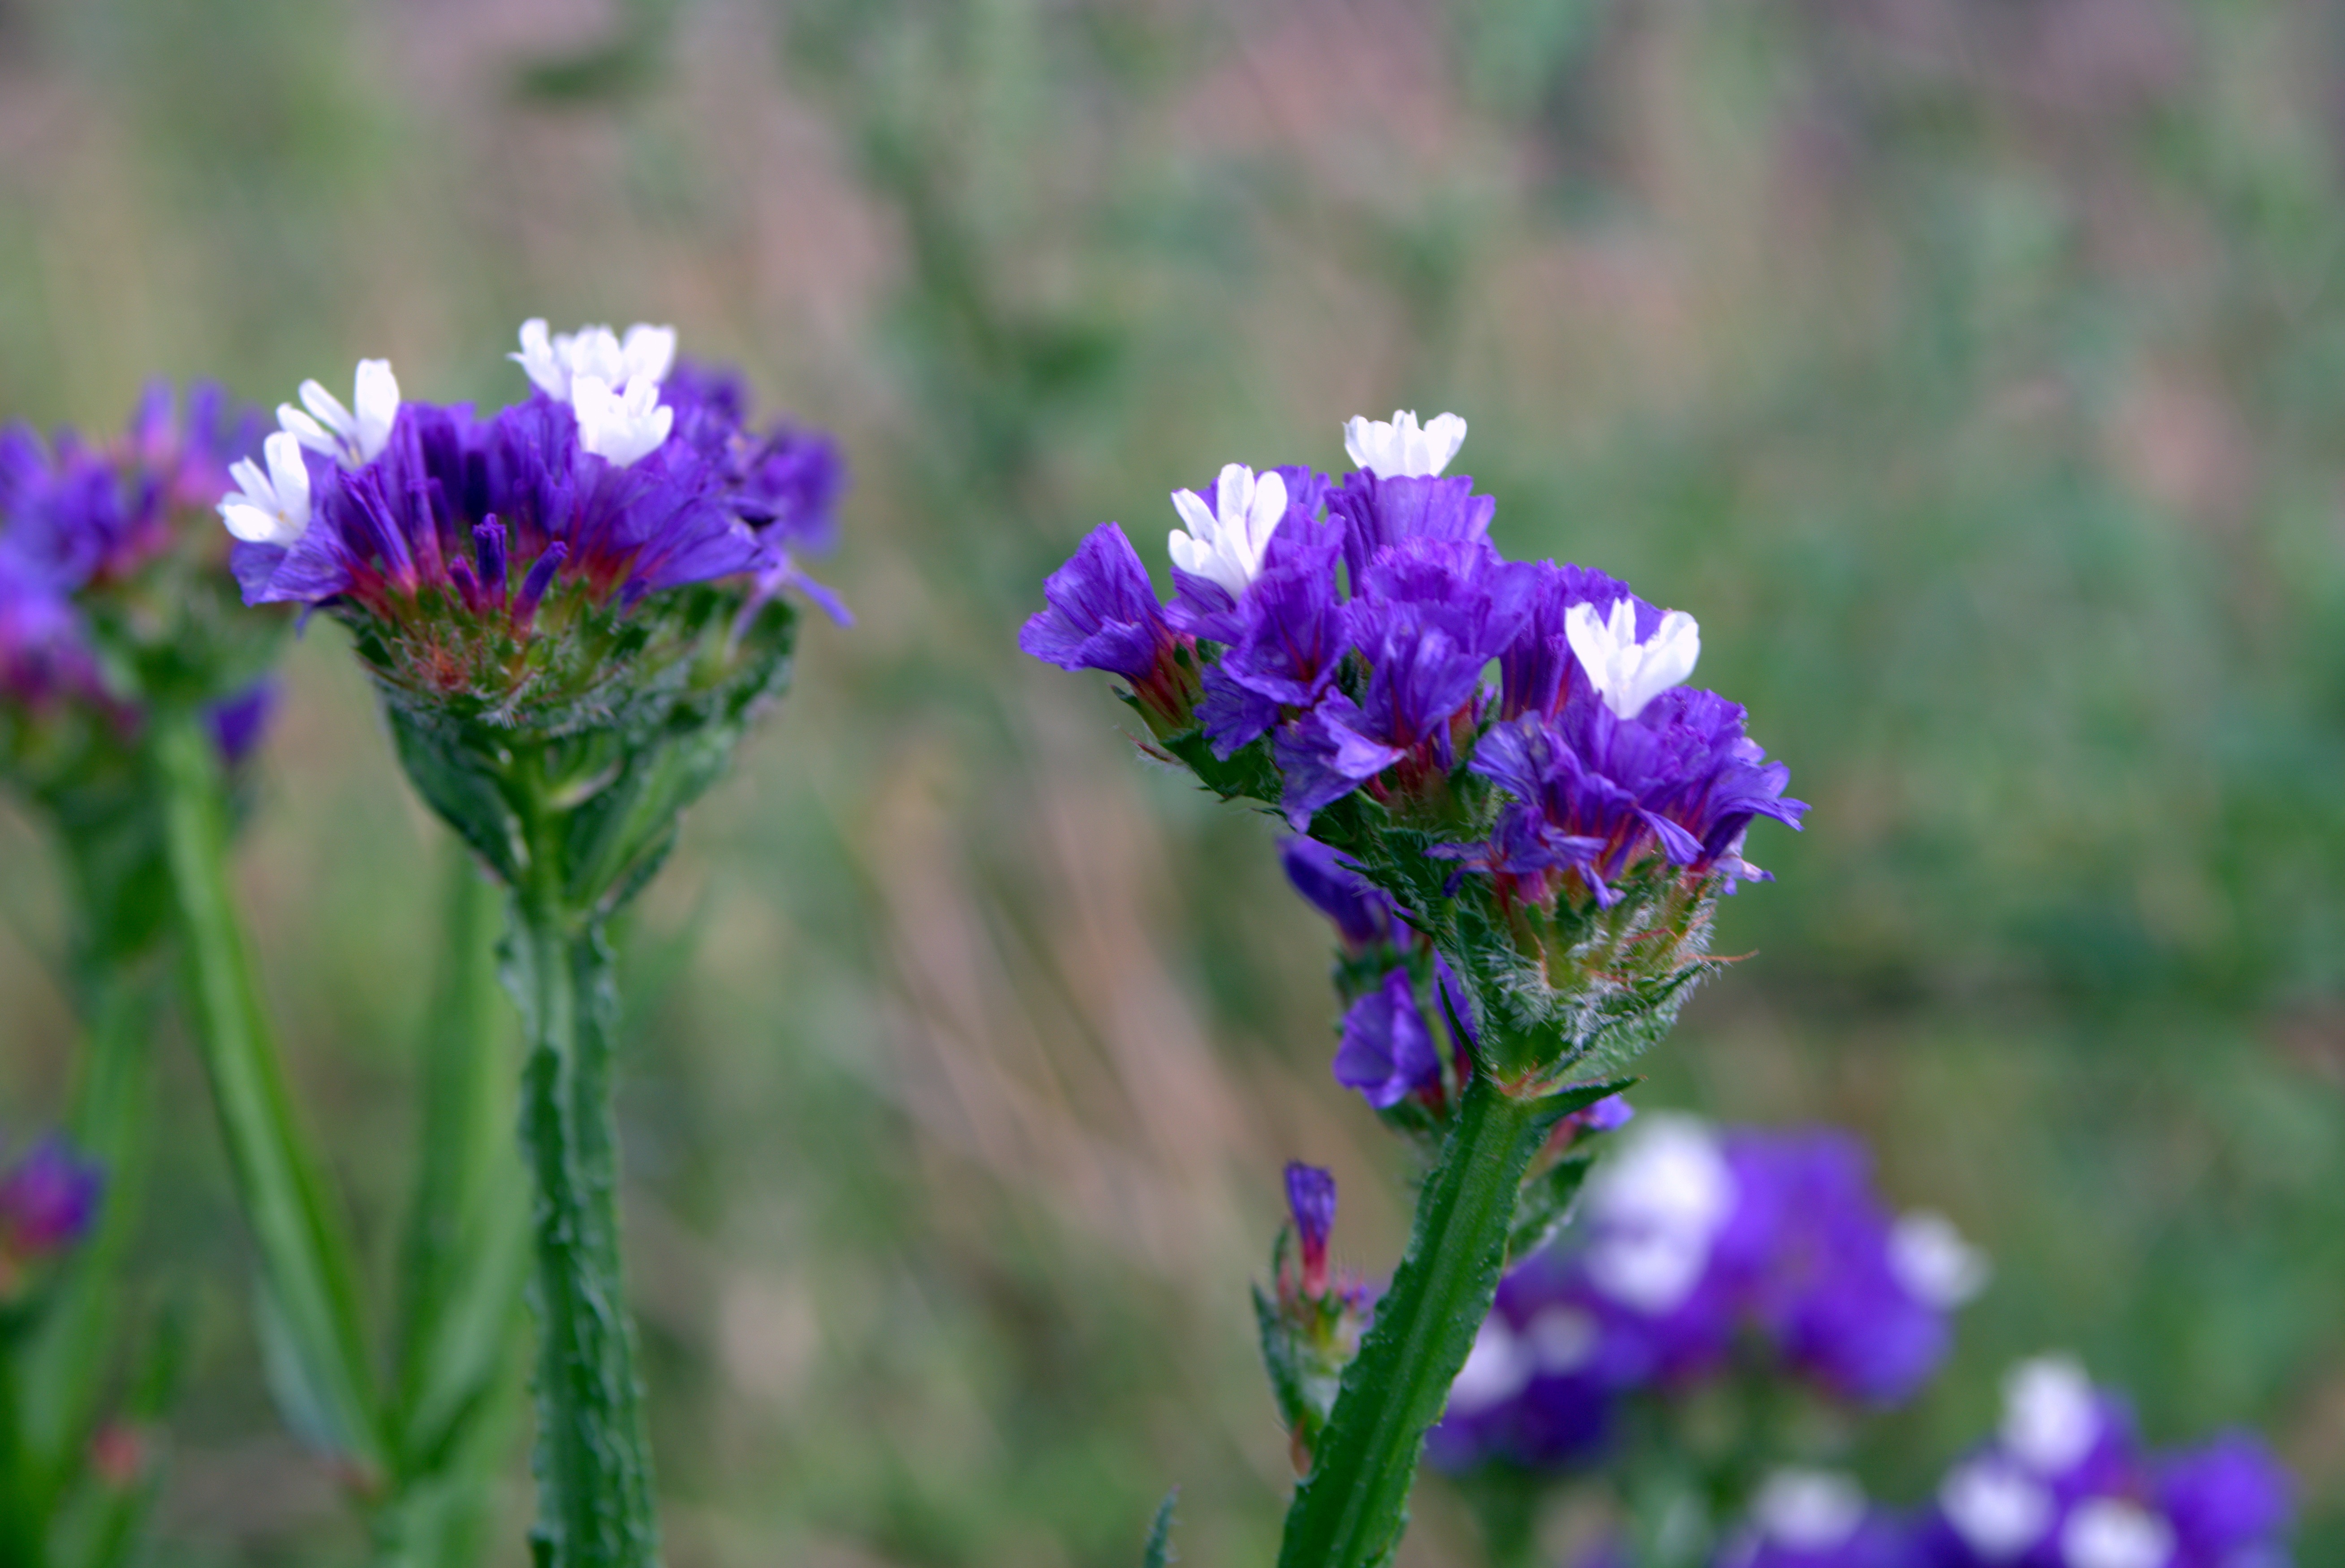
nature, grass, plant, white, field, meadow, prairie, flower, dry, decoration, herb, botany, blue, flora, perennial, lavender, ornament, wildflower, plumbaginaceae, macro photography, flowering plant, flowers to drying, wreaths, all saints day, sea lavender, limonium, annual plant, land plant, english lavender, french lavender